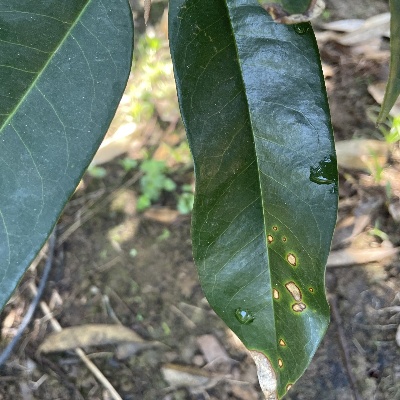
Label: Leaf_Phomopsis